2002 ANAPROF

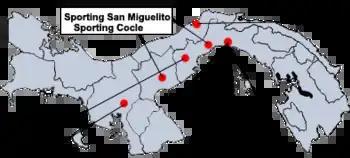
ANAPROF 2002 team distribution

ANAPROF 2002 is the 2002 season of the Panamanian football league, ANAPROF. The season started on March 17, 2002 with the "Torneo Apertura 2002" and finalized on November 24, 2002 with the "Torneo Clausura 2002". The Apertura champion was Árabe Unido and the Clausura champion was Plaza Amador, on November 30, 2002 the ANAPROF 2002 final was played and Plaza Amador was crowned champion over Deportivo Árabe Unido.